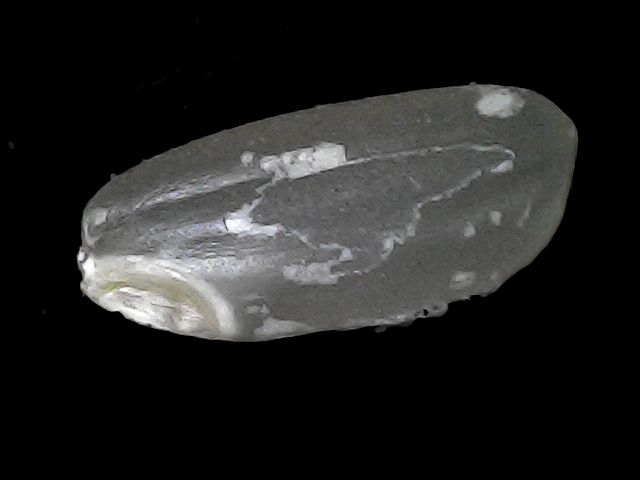
Rice variety: BD52